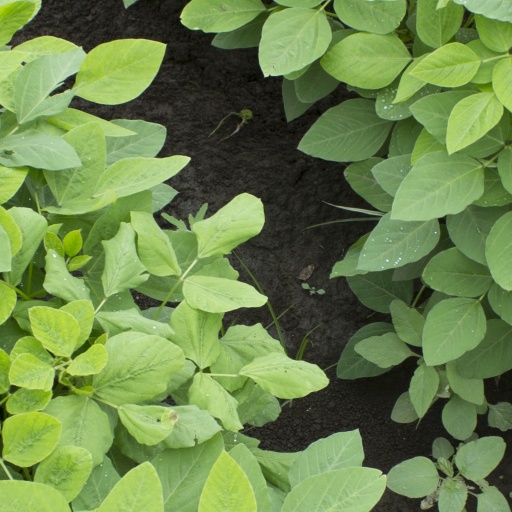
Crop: soybean